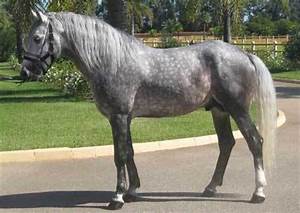
Label: horse